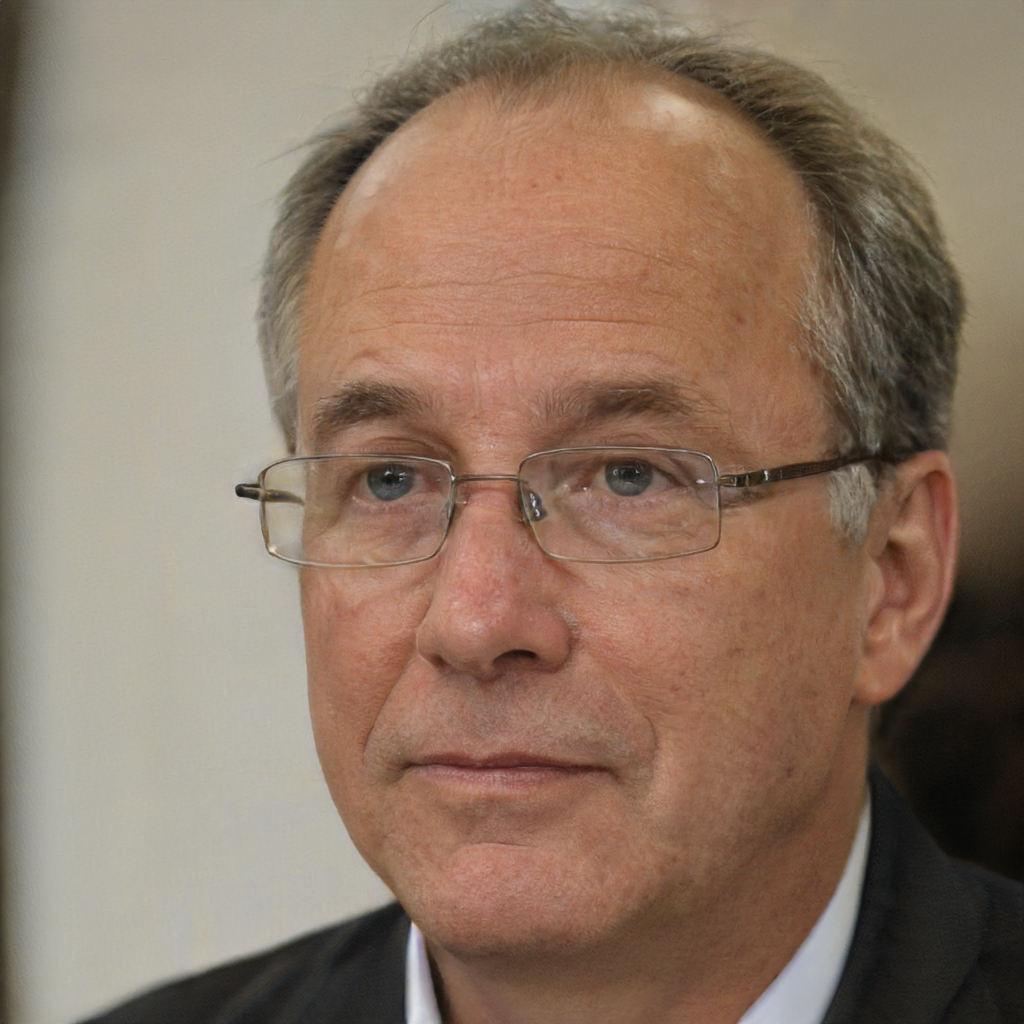
Gender: Male